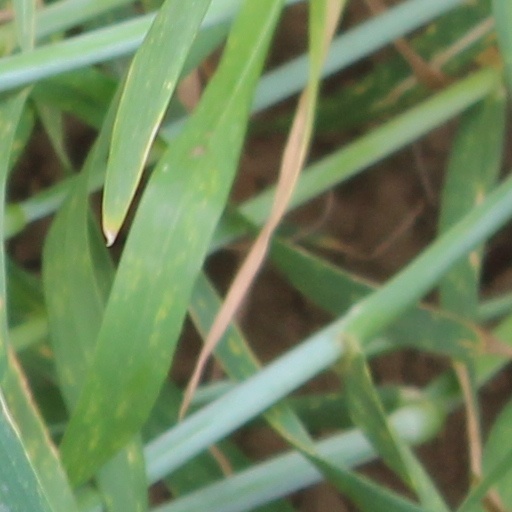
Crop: wheat